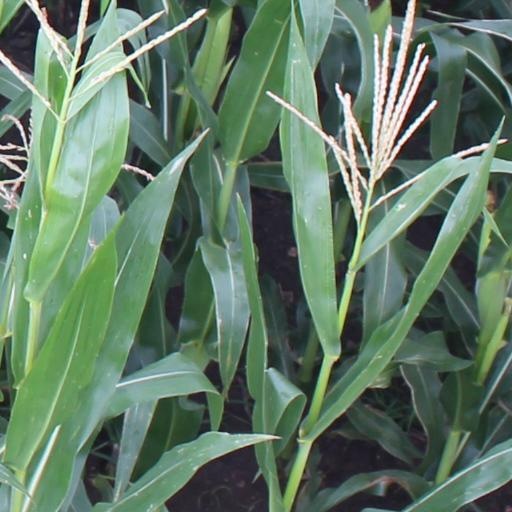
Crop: maize; corn